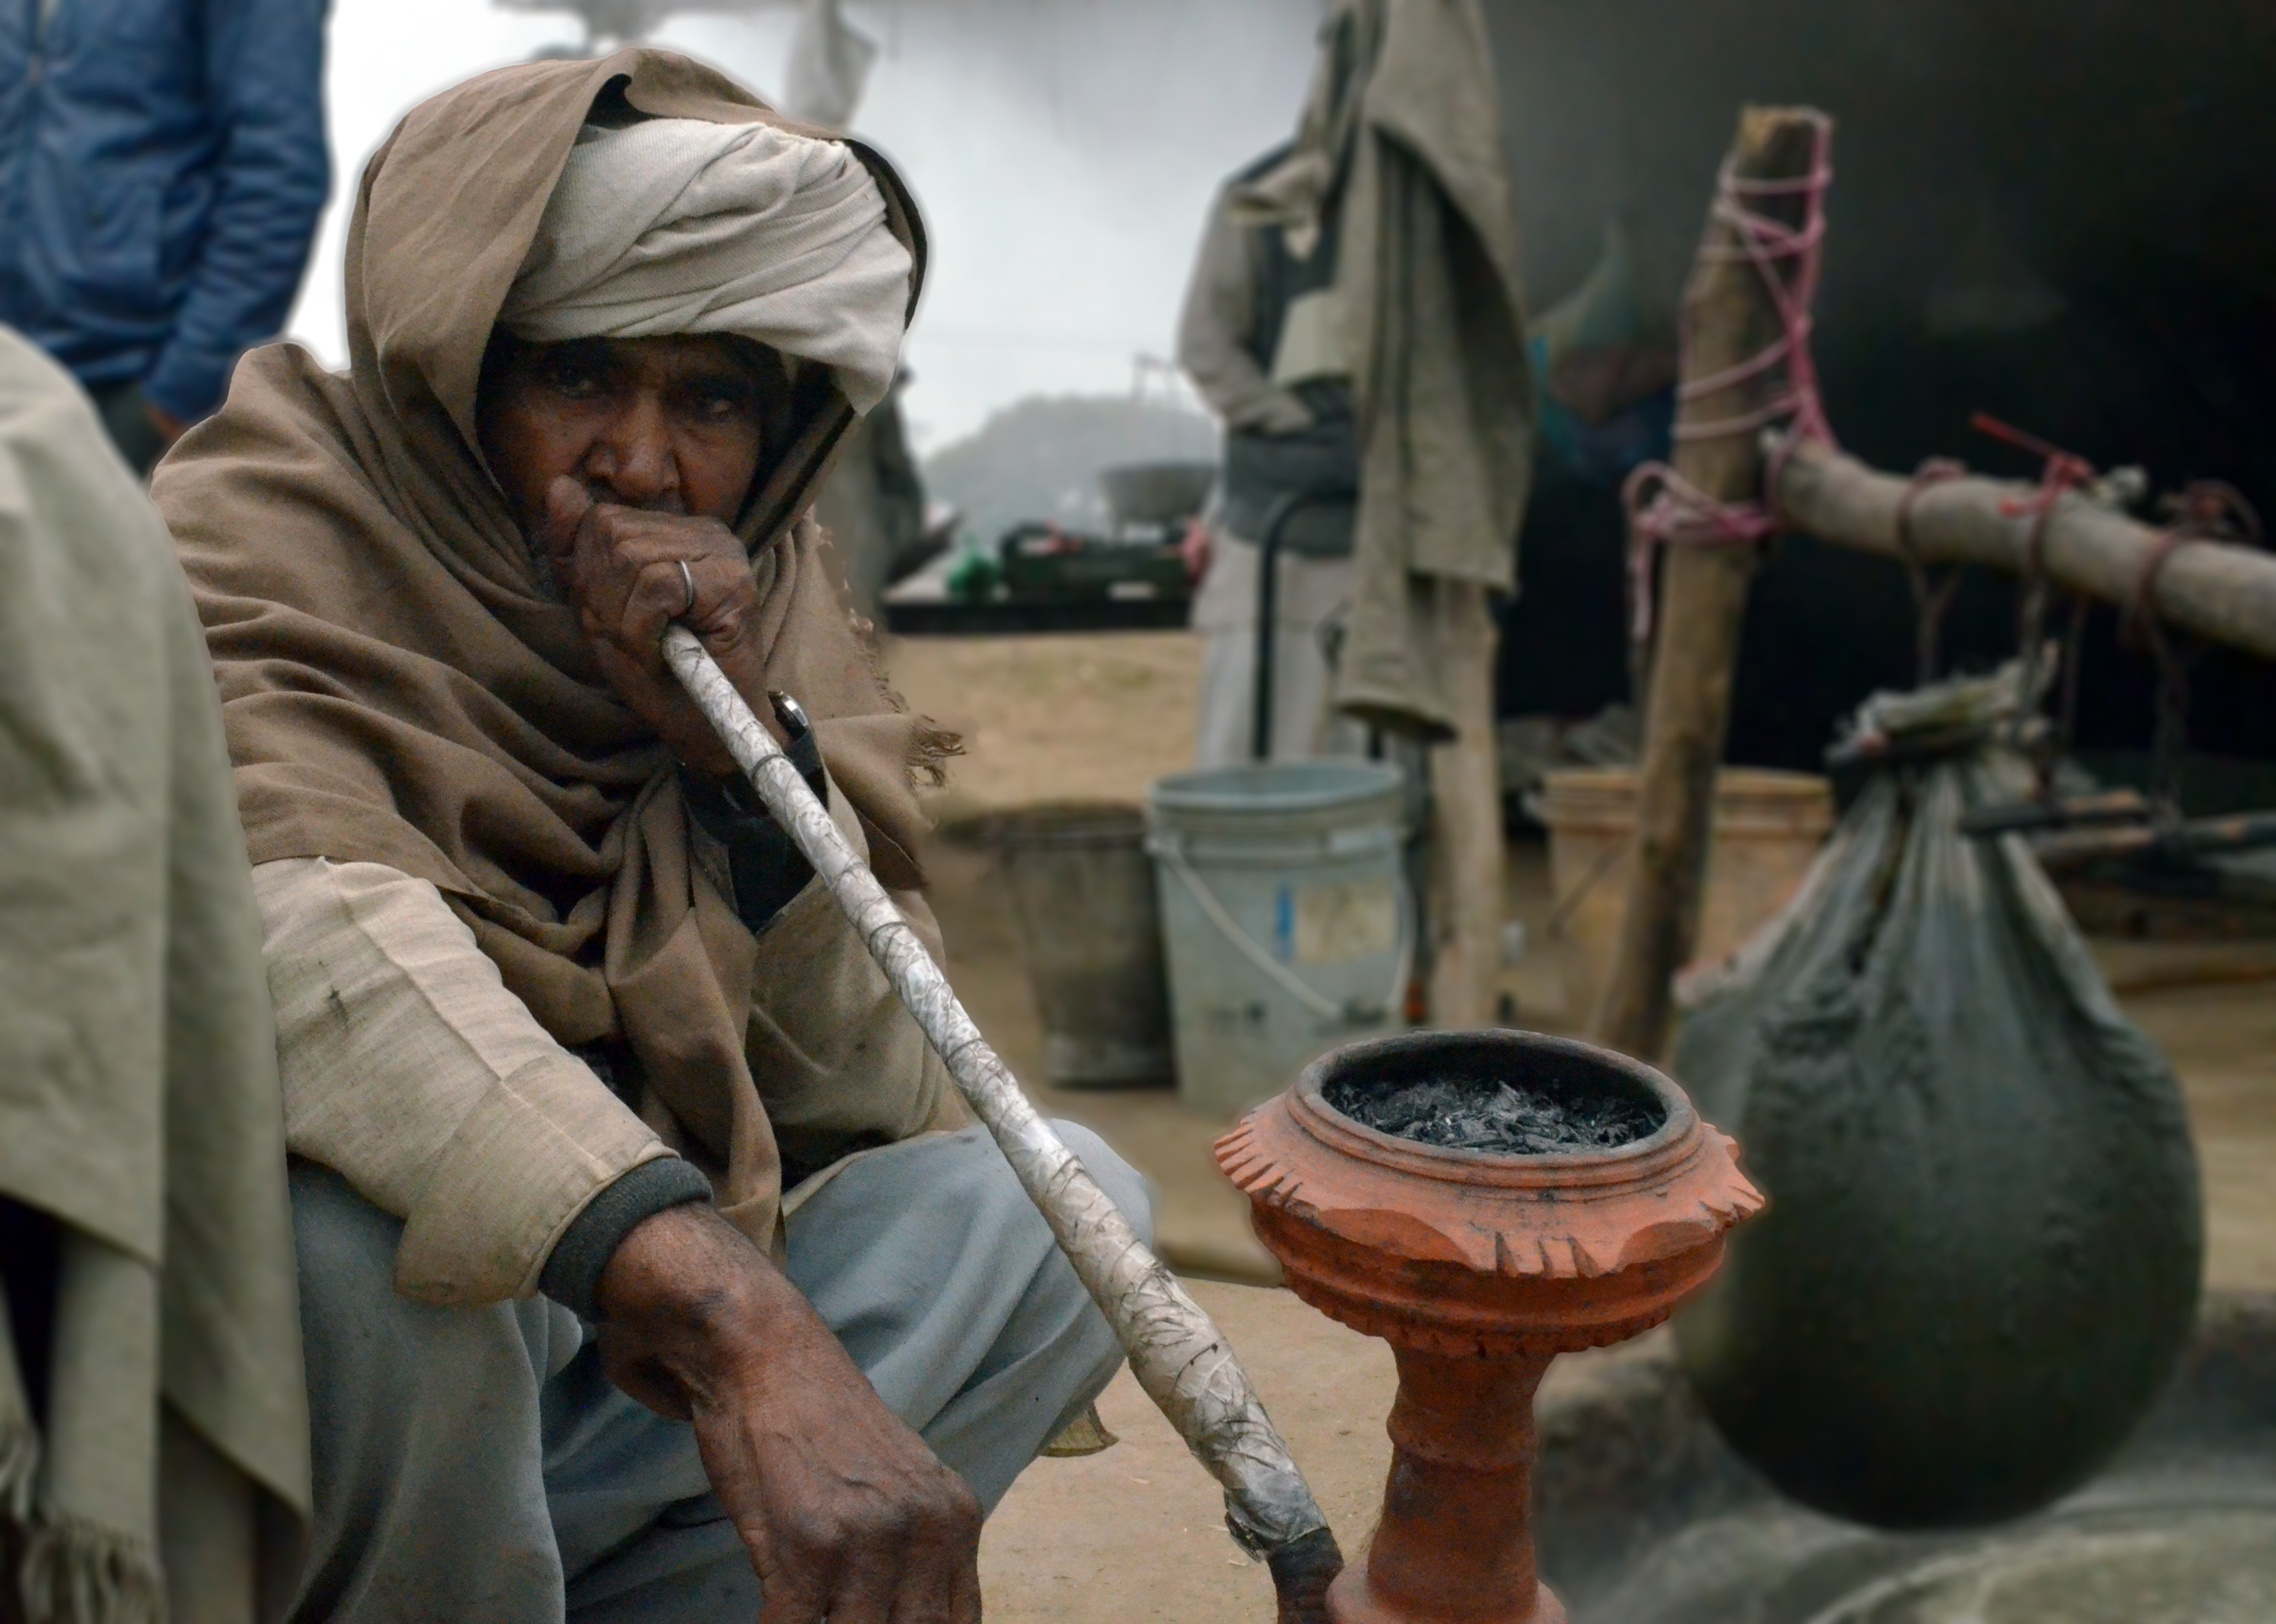
man, person, smoke, village, soldier, life, art, shisha